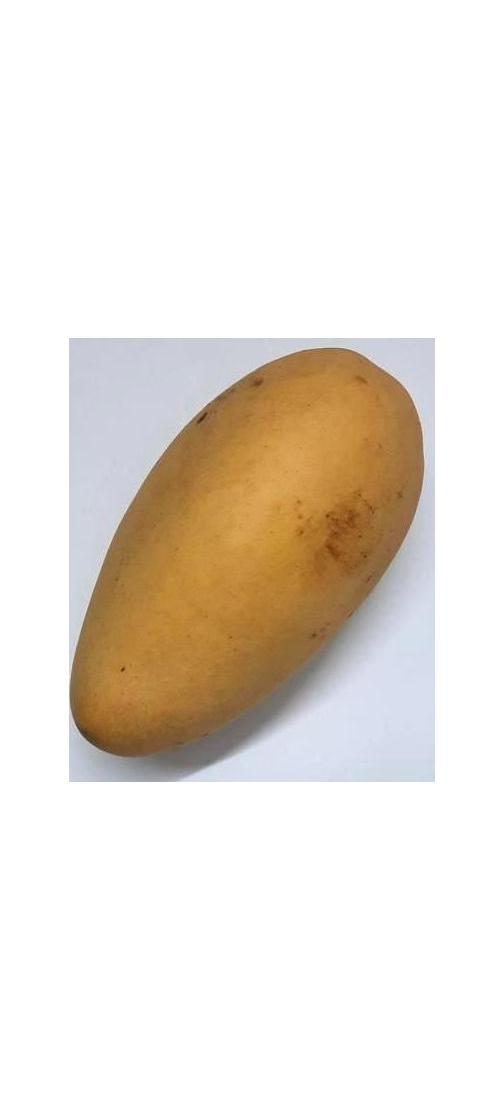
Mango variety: Katimon